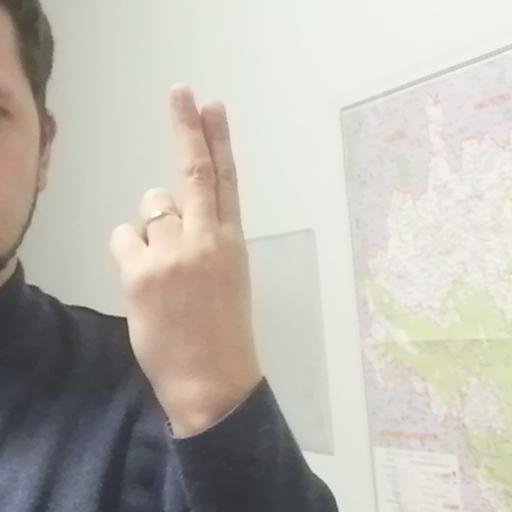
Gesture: two_up_inverted